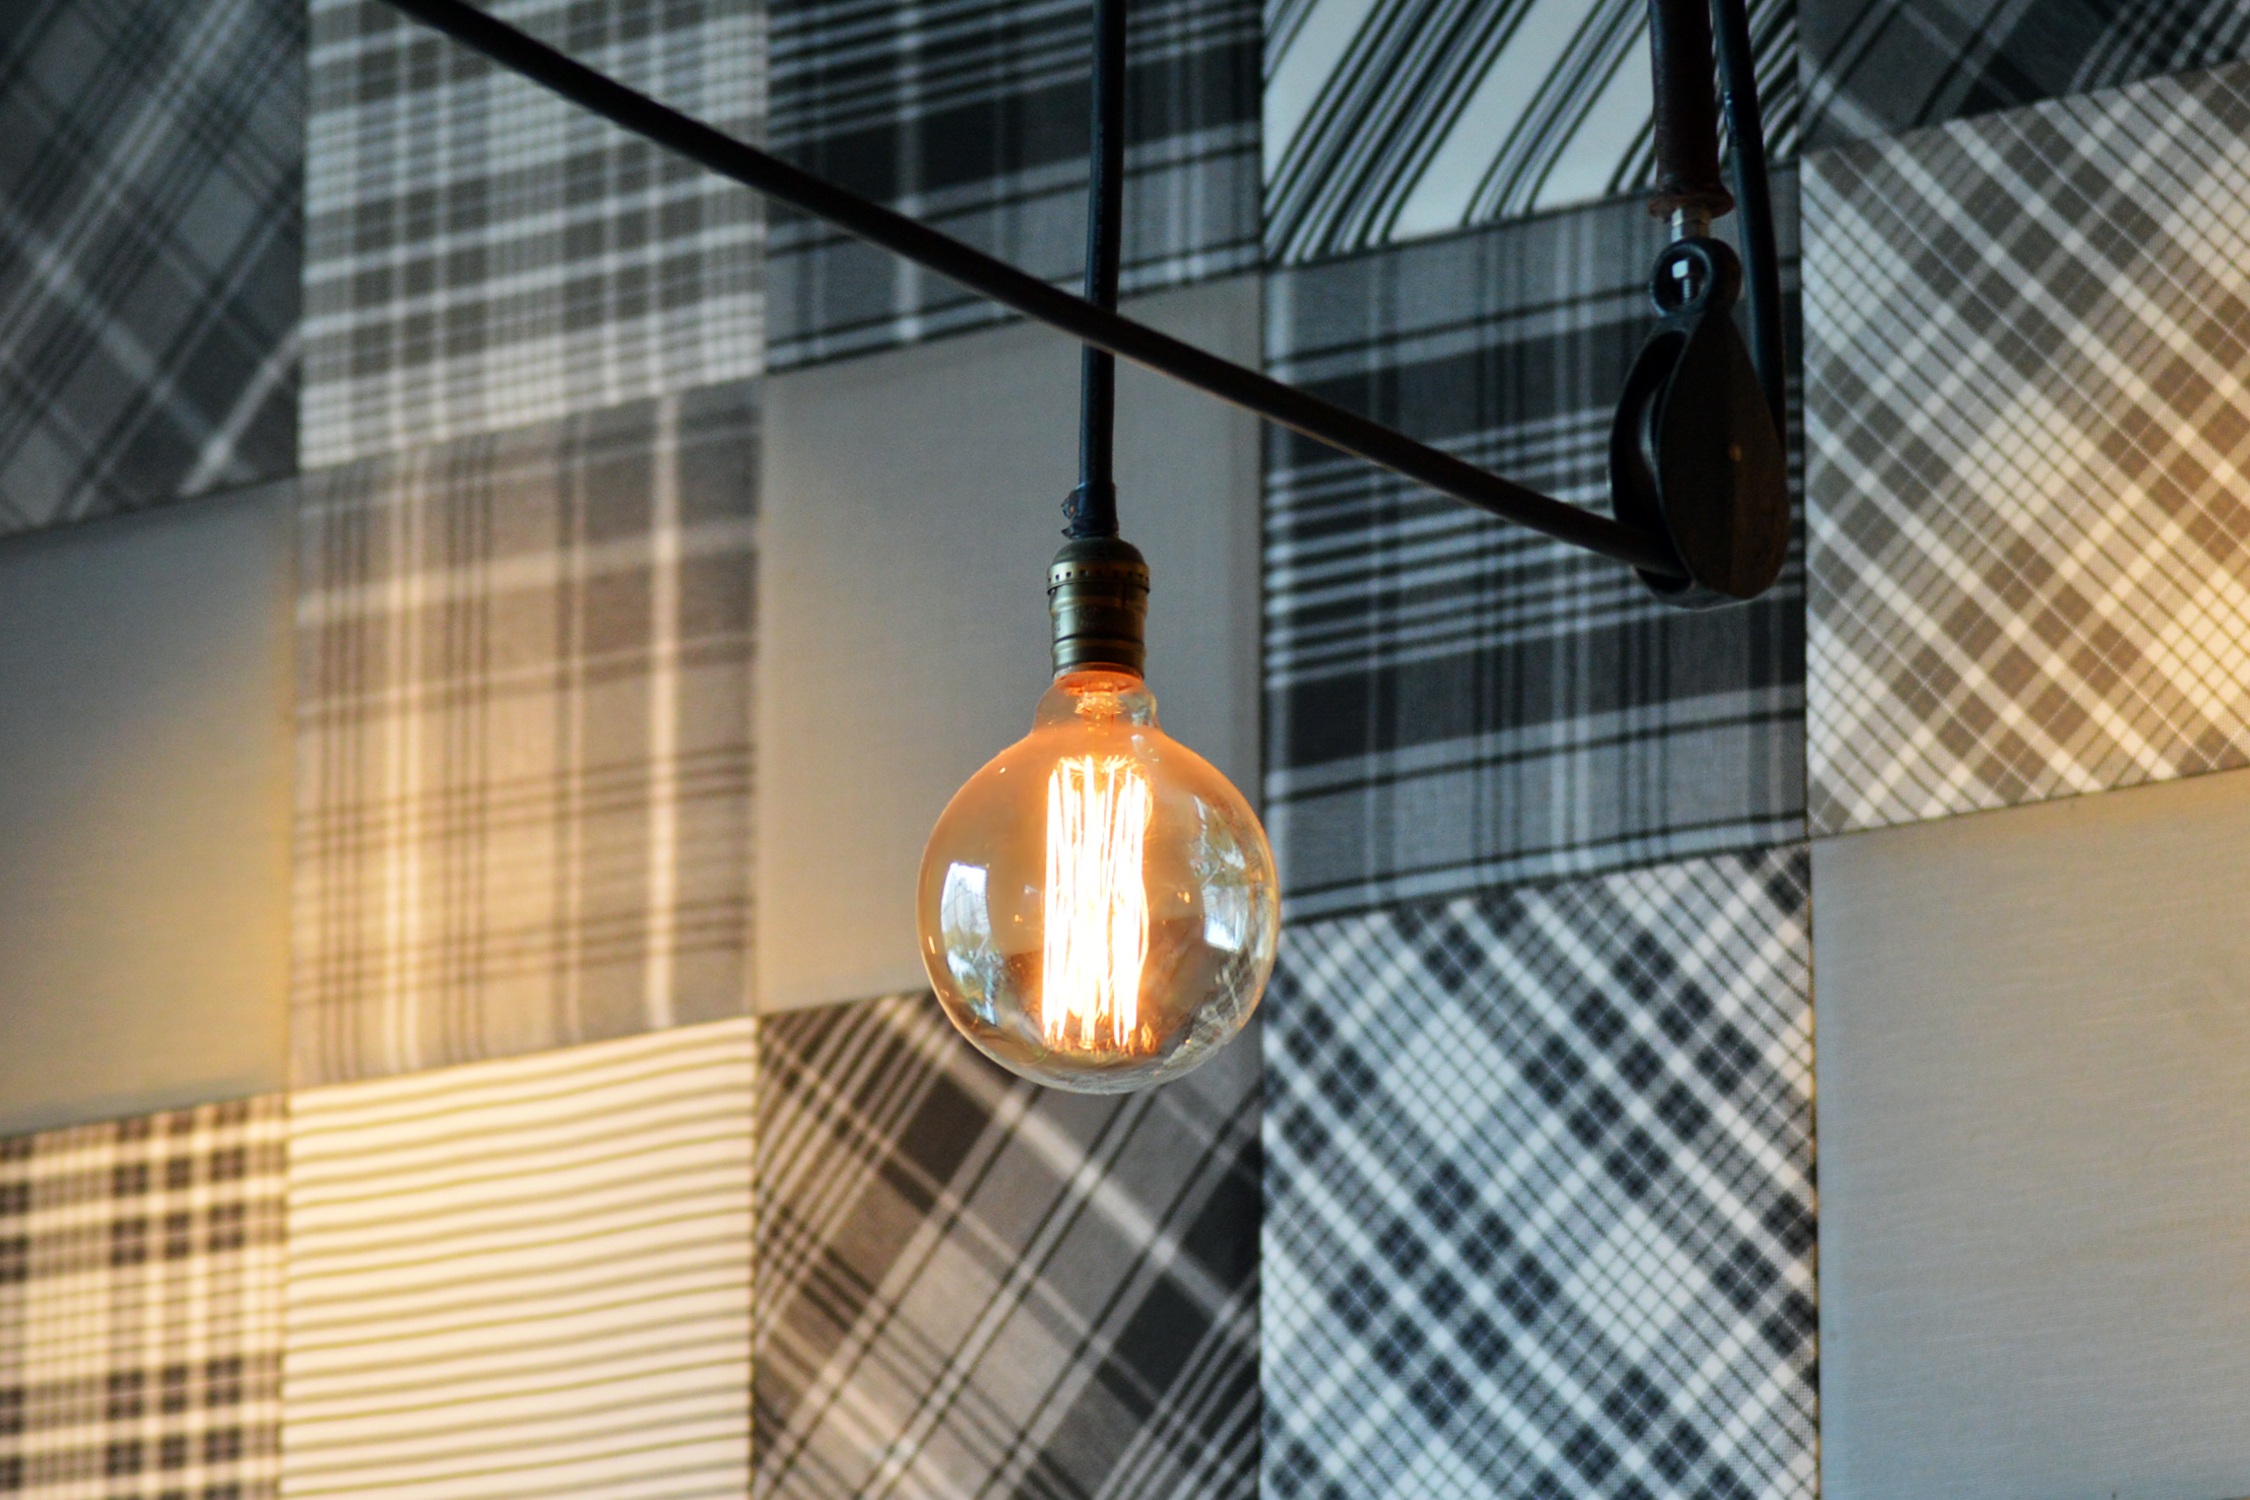
light, ceiling, bulb, lamp, hanging, electricity, cloth, lighting, lightbulb, interior design, design, light fixture, patterns, window covering